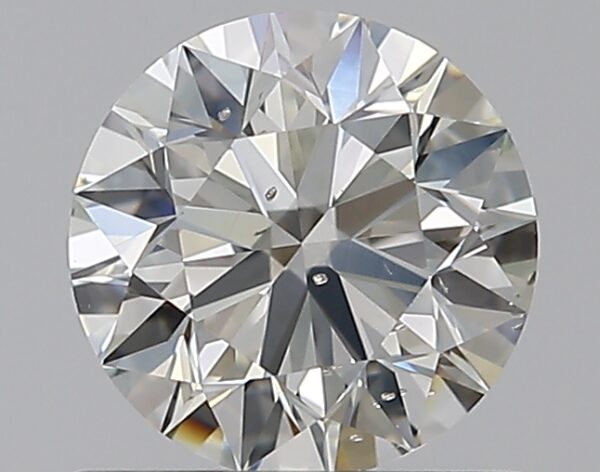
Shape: round
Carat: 0.7
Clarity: SI2
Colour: J
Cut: EX
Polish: EX
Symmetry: EX
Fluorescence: N
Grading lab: GIA
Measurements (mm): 5.65 x 5.67 x 3.54